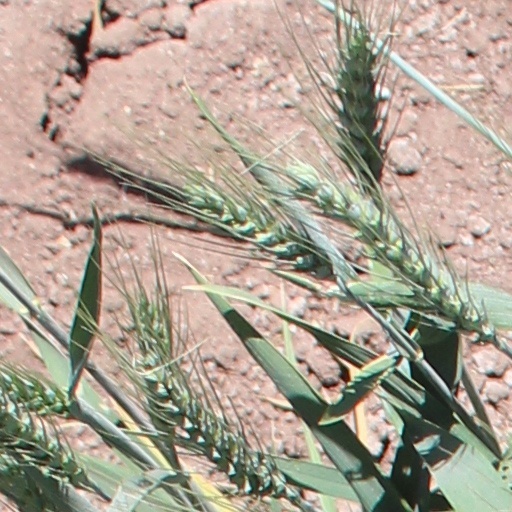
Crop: wheat